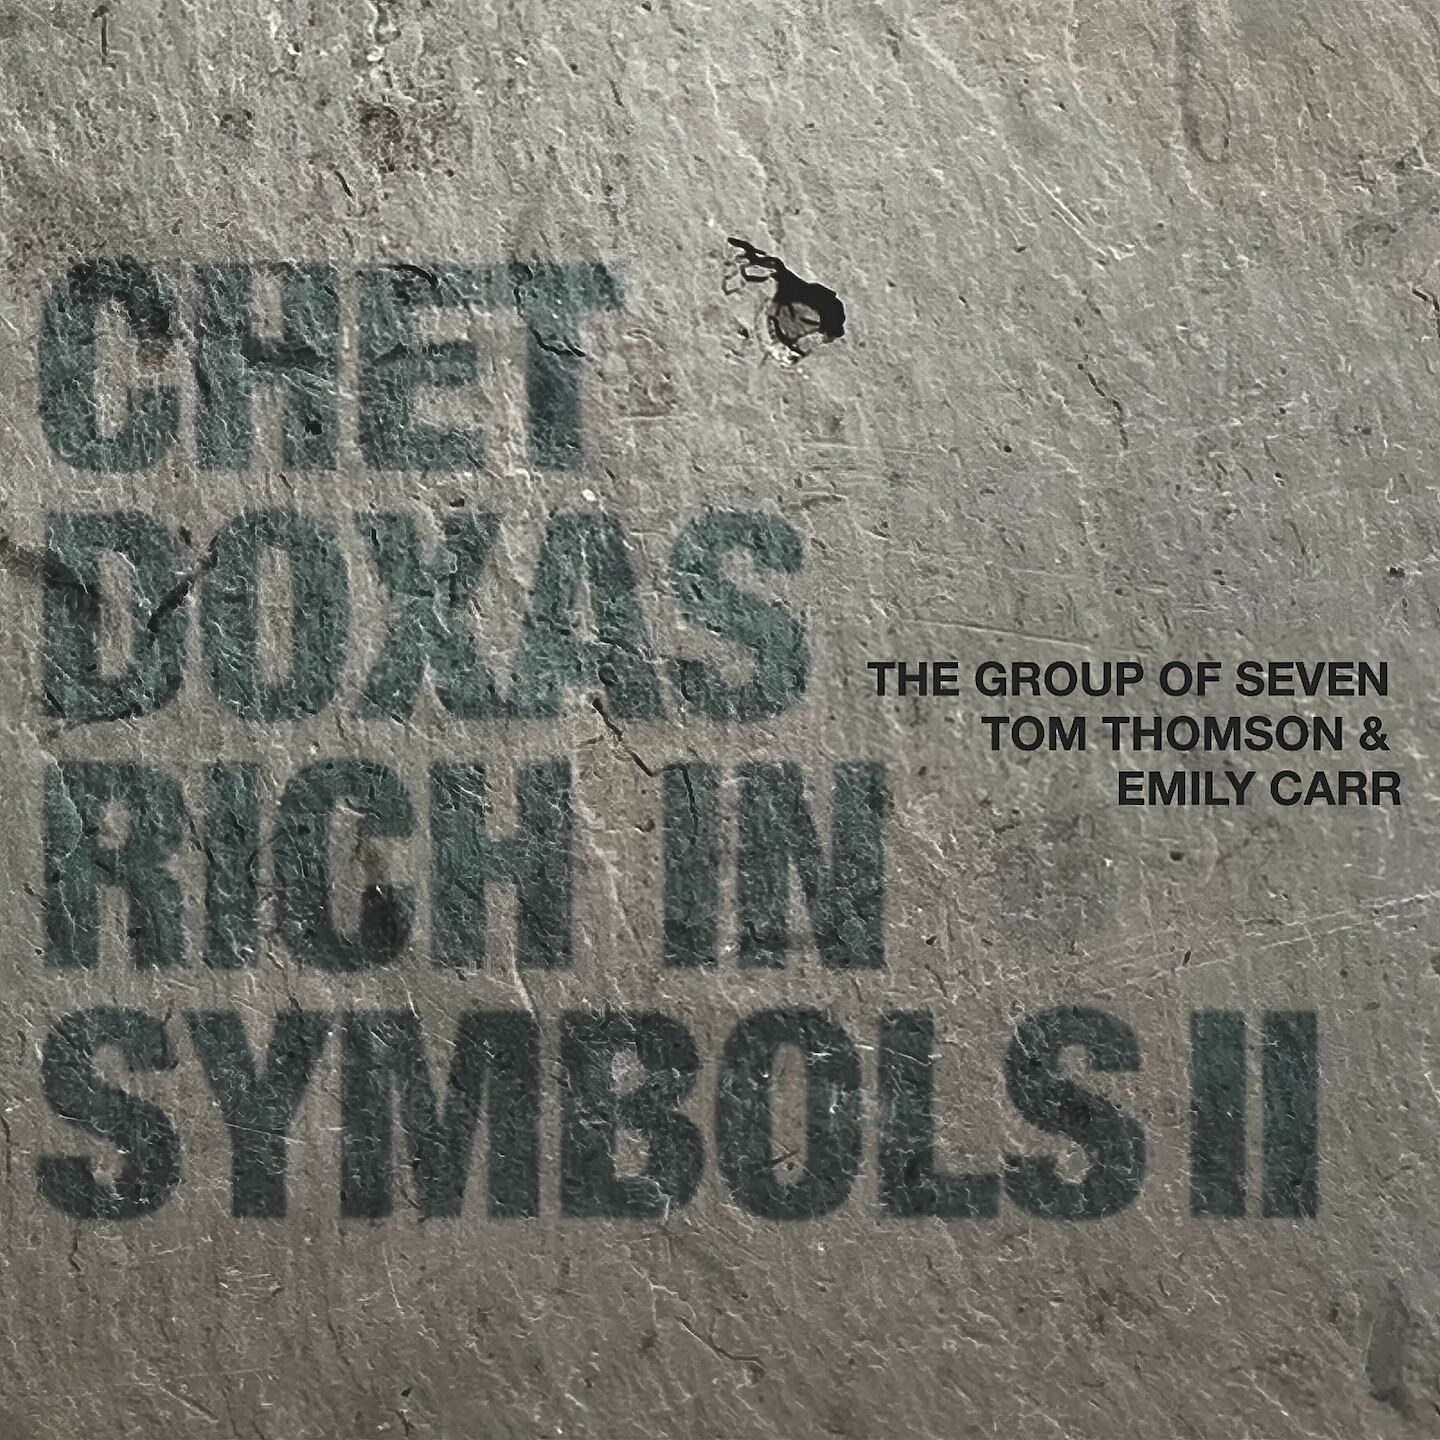
Snow Clouds
Brand: Single Music
Category: Media > Music & Sound Recordings > Digital Music Downloads